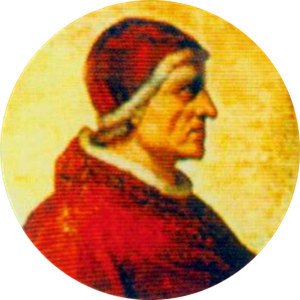
Paverækken / 2. årtusinde / 14. århundrede
Dette er en liste over paver, den romersk-katolske kirkes overhoved. Paverækken strækker sig tilbage til apostlen Peter.